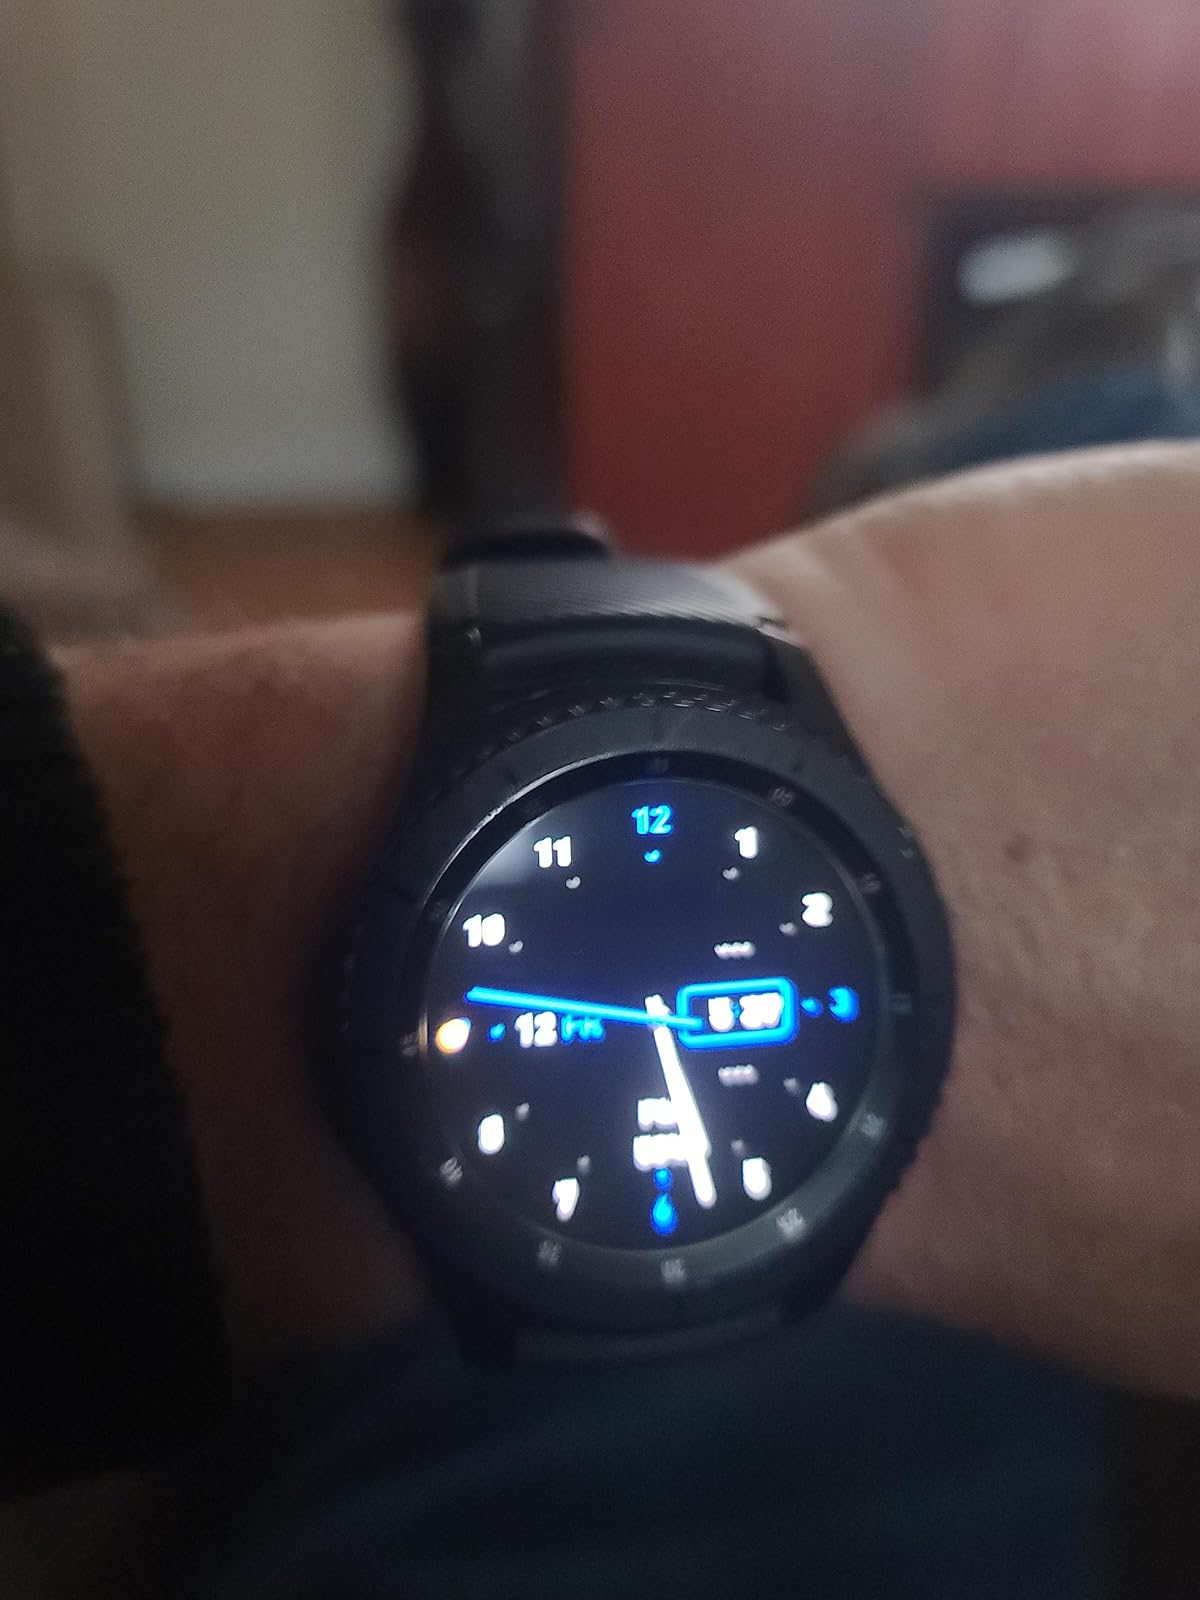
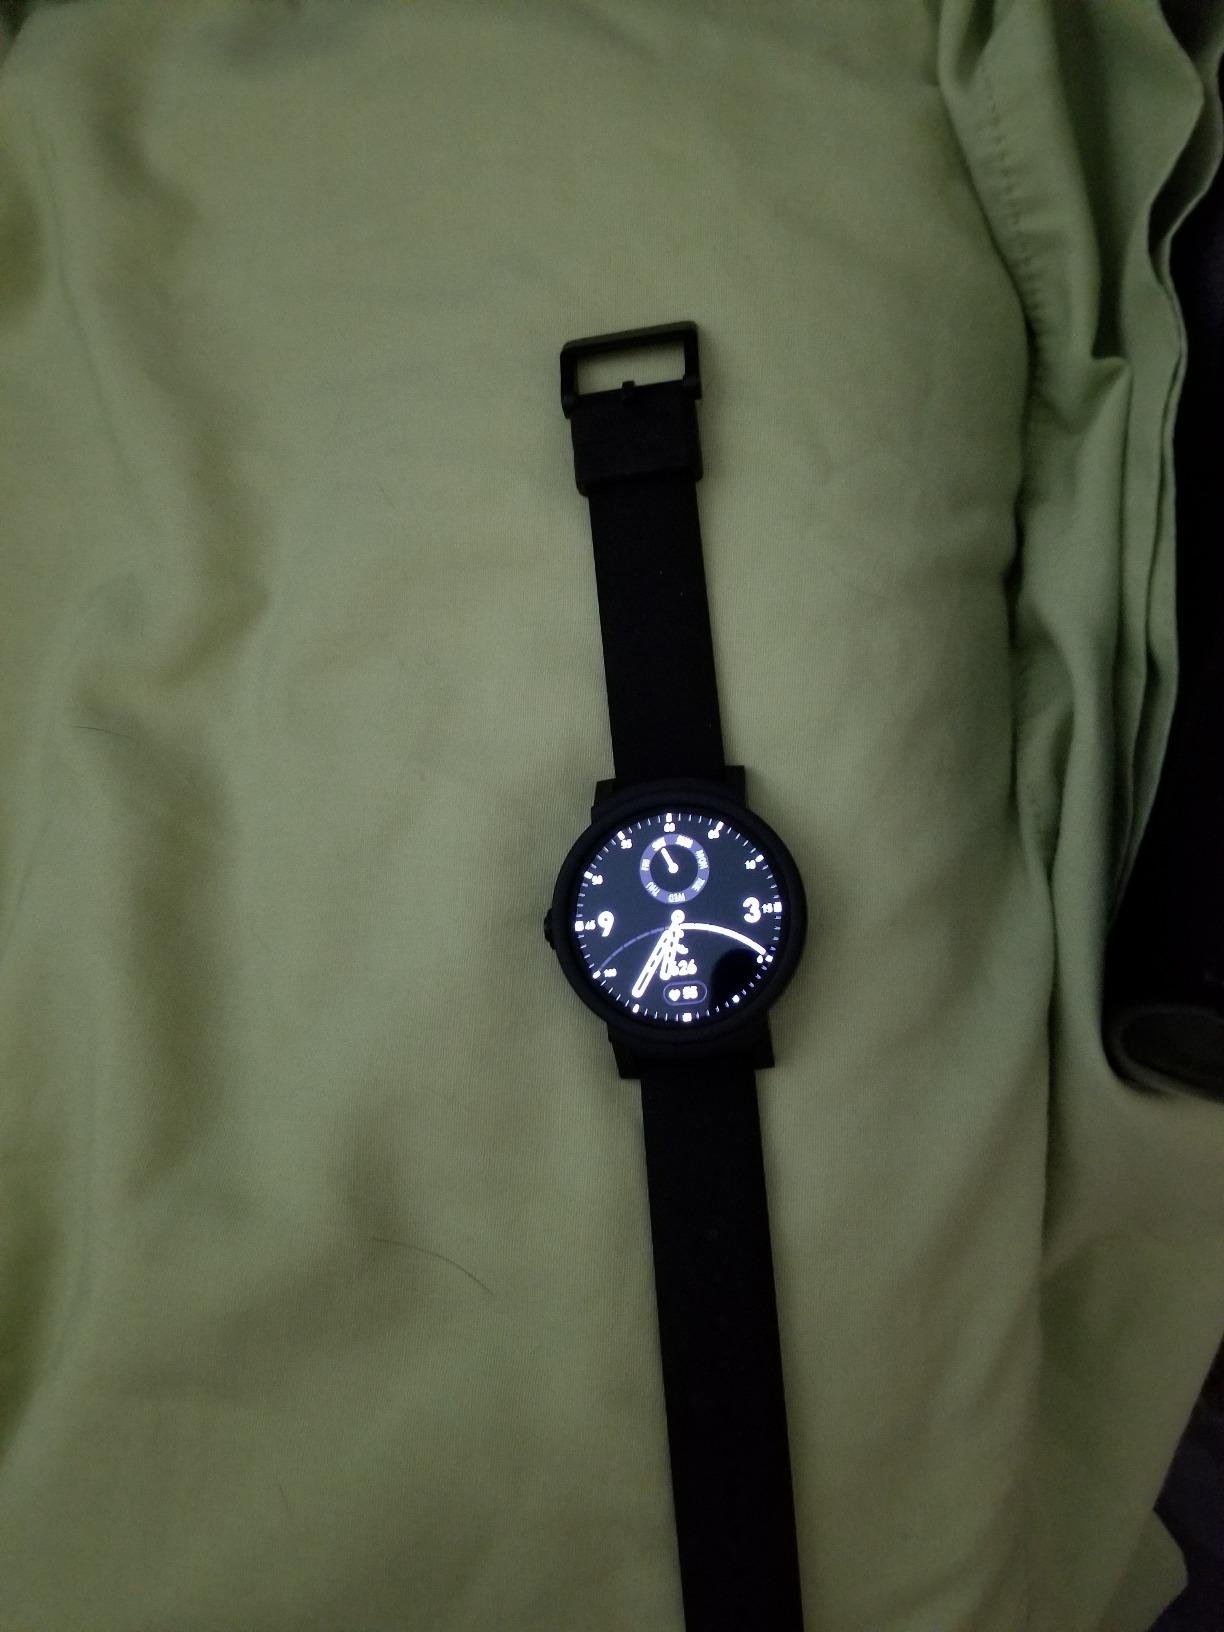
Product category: smartwatch
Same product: no